TransPinula

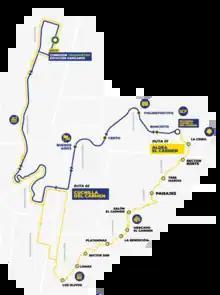
TransPinula system map

TransPinula was heavily inspired in both design and operations by the Transmetro in Guatemala City. In 2020, the mayors of Guatemala City and Santa Catarina Pinula signed an agreement to collaborate on a new BRT system that would feed into the Transmetro while serving the Santa Catarina Pinula municipality. This new system would take just under 2 years to come to fruition when the system opened in January of 2022. The system opened with 2 routes, which both overlapped between the Transmetro Connection at Hangares station and the Cañadas de Elgin neighbourhood. Service has since seen some expansion using electric mini-buses that connect neighbourhoods that are not within walking distance to a TransPinula station.